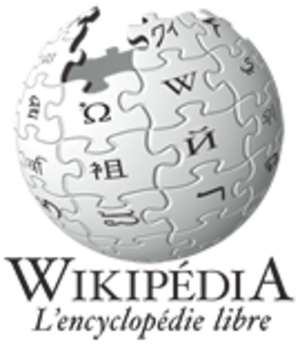
Logo francophone de wikipédia Polski: Logo francuskiej edycji Wikipedii Português: Logotipo da Wikipédia em francês Русский: Логотип Французской Википедии
Le logo de Wikipédia, l'encyclopédie libre sur Internet, est une sphère construite à partir de pièces de puzzle.